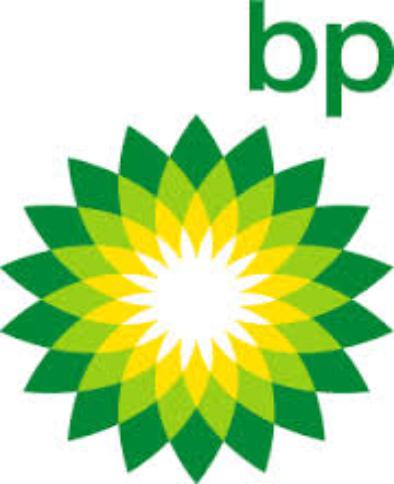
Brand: BP
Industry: Others